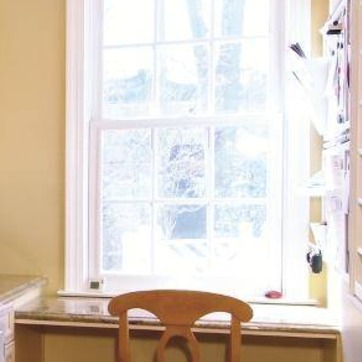
Material: glass